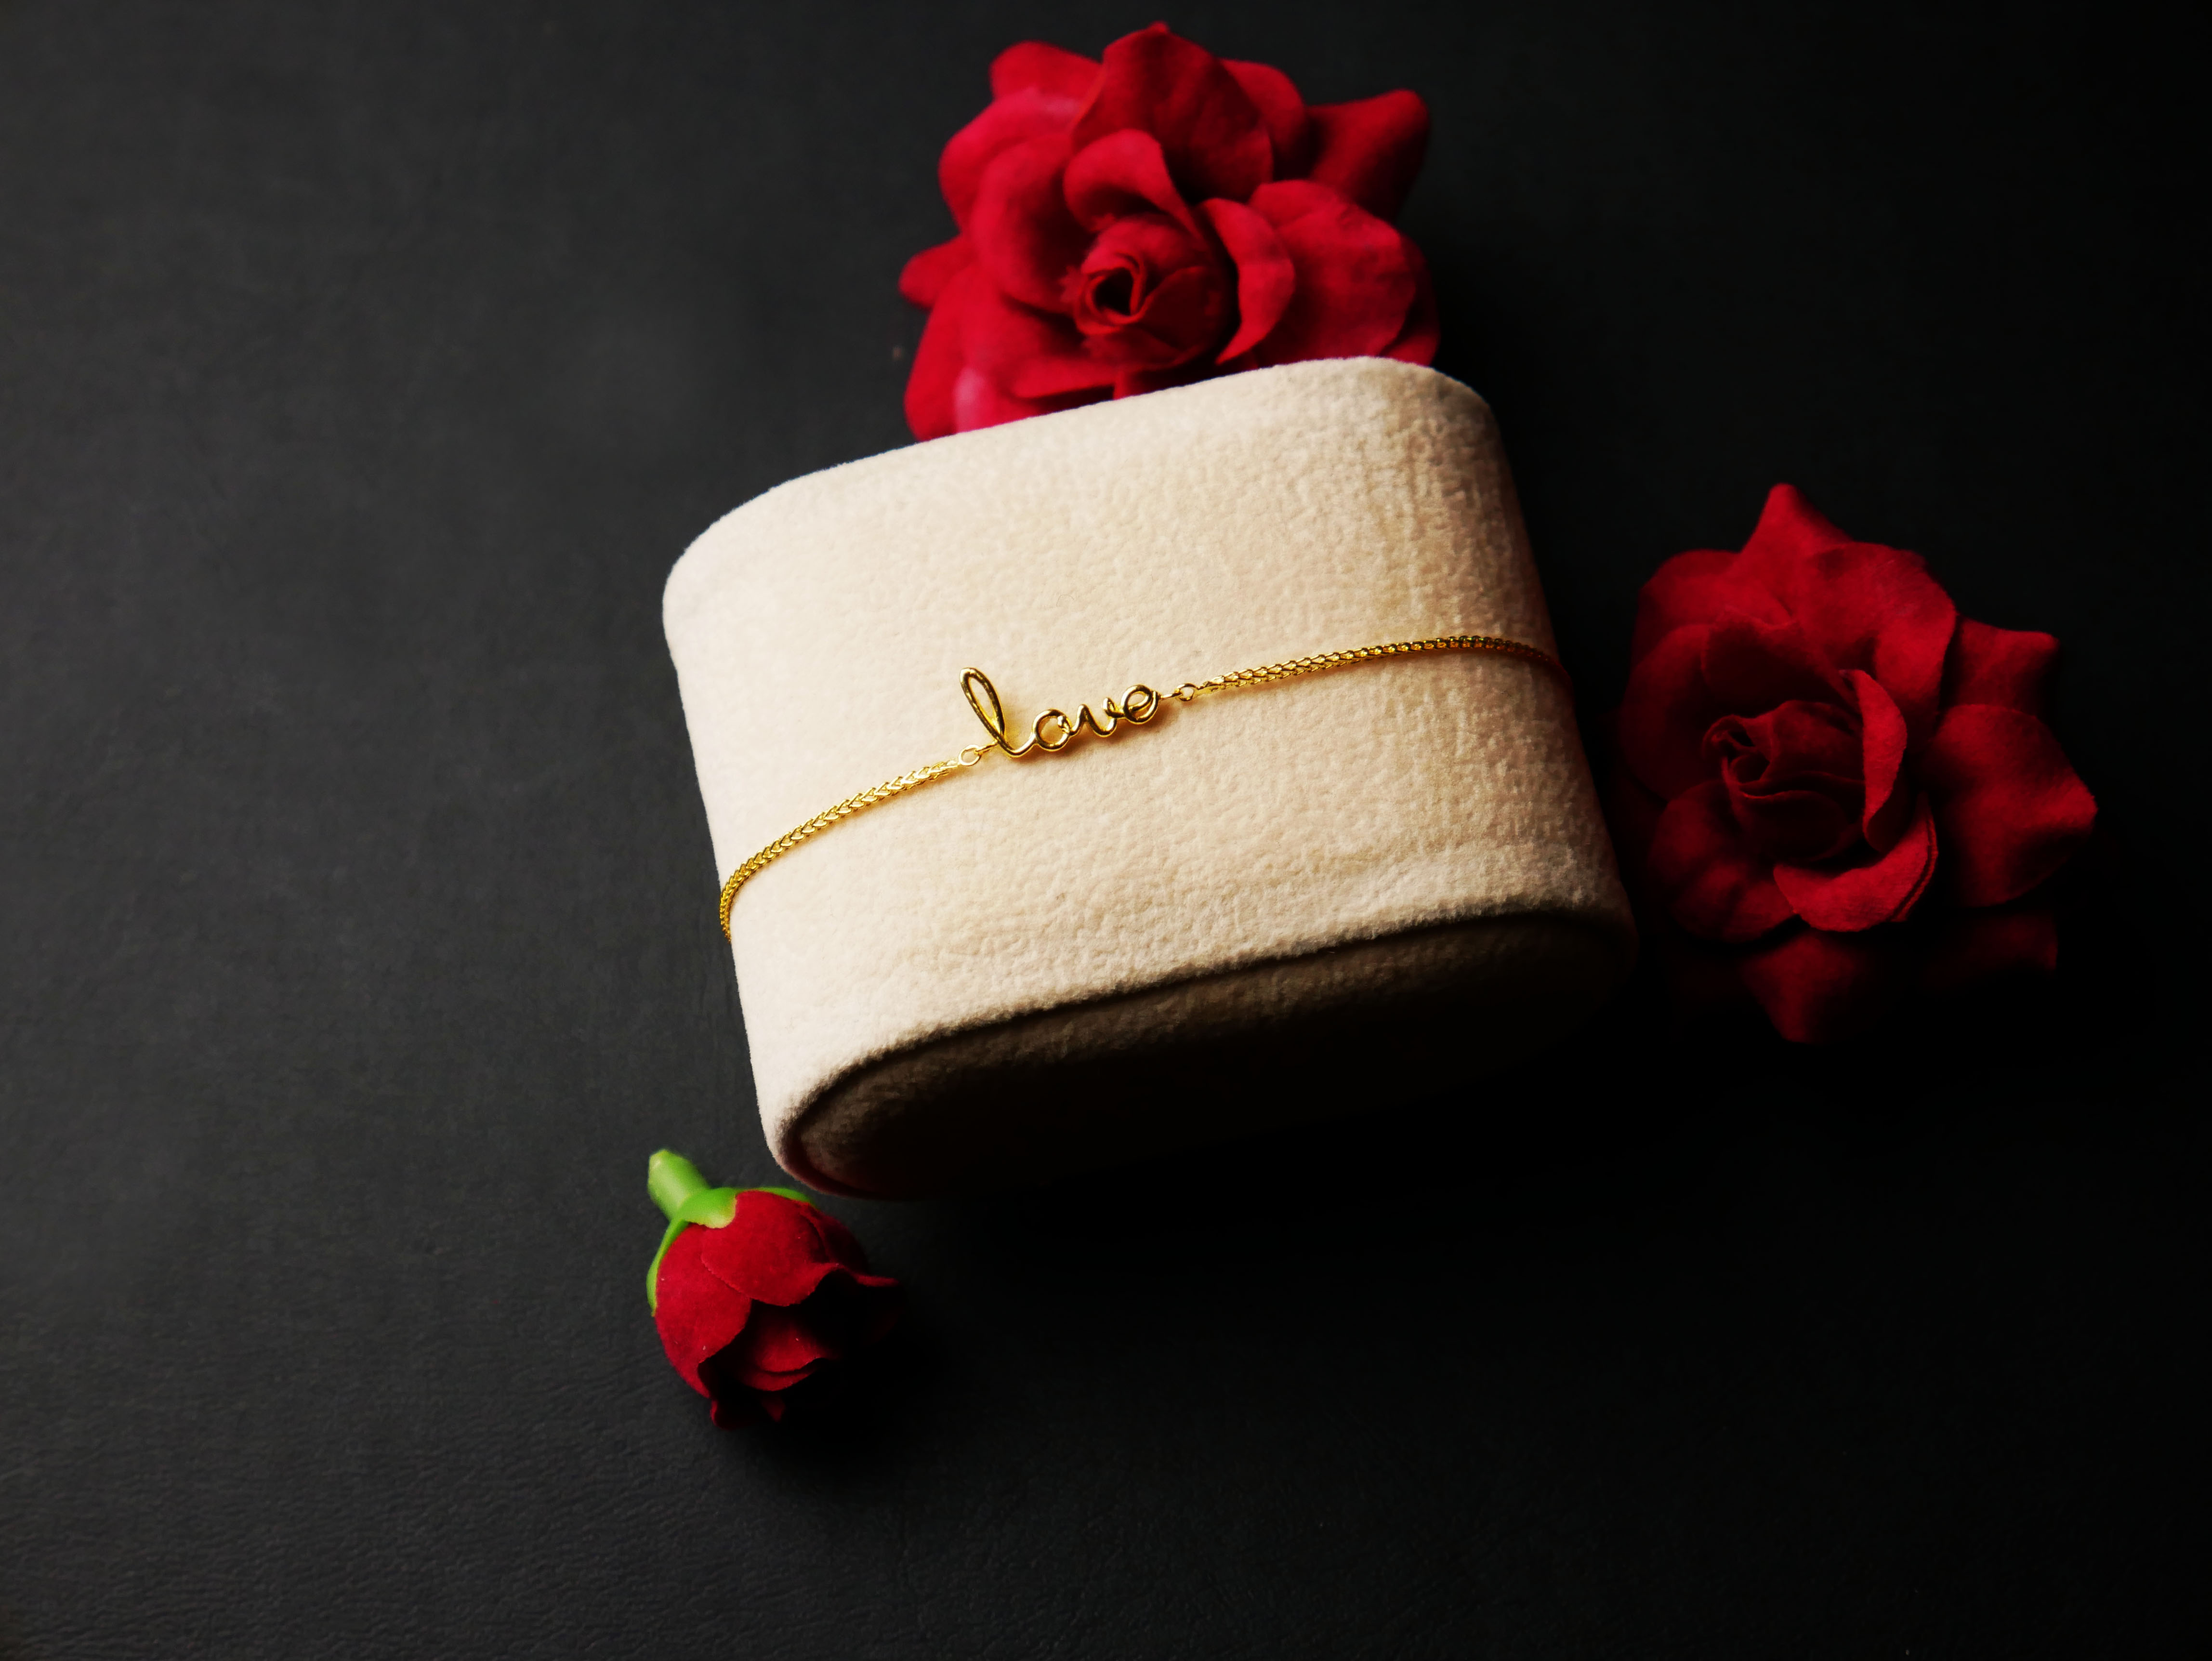
love, flower, hat, petal, pink, red, creative arts, costume hat, Hybrid tea rose, rose, rectangle, Tints and shades, font, magenta, paper, carmine, fashion accessory, rose order, still life photography, hair accessory, rose family, wedding ceremony supply, floral design, artificial flower, cut flowers, art, ribbon, paper product, costume accessory, still life, coquelicot, peach, garden roses, linens, thread, rosa centifolia, wool